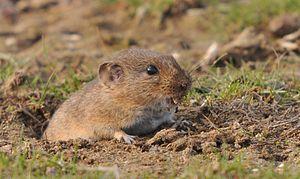
Le campagnol méditerranéen est une espèce de rongeurs de la famille des Cricetidae. Il se trouve en Bulgarie, en Grèce, en Iran, en Irak, Israël, en Jordanie, au Liban, en Macédoine, en Serbie et au Monténégro.
Le campagnol souterrain de Bavarie, ou Microtus bavaricus, est une espèce de rongeurs de la famille des cricétidés.